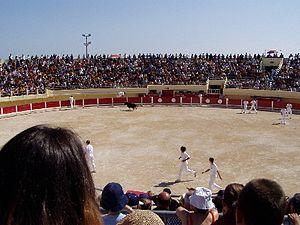
Les écoles de tauromachie espagnole ou écoles taurines sont des écoles destinées à former des matadors. La plus ancienne a été fondée à Séville, à l'initiative du roi Ferdinand VII d'Espagne en 1830 à la fin de son règne, elle est toujours active de nos jours. En France, les école de tauromachie, inspirées du fonctionnement des écoles espagnoles, ont été fondées en 1984 sous l'appellation « établissements d’enseignement tauromachique ».